Niagara Motel

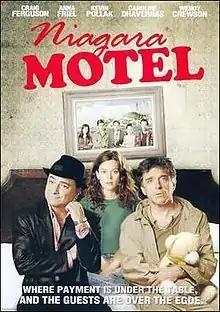

Niagara Motel is a 2006 Canadian comedy-drama film directed by Gary Yates. The screenplay was adapted by George F. Walker from his "Suburban Motel" series of six plays.